Cambodian cuisine

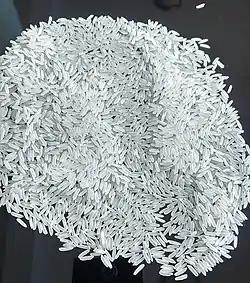
Cambodian aromatic long-grain rice, one of the best paddy rice varieties of Cambodia

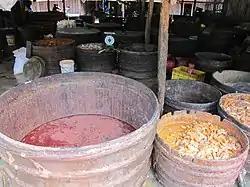
Metal containers with fermented seafood at the Prahok market in Battambang.

In the Khmer Empire, kitchens earthenware pots were used to cook rice, and sometimes an earthenware stove was used to make sauces. Hearths were formed by burying three stones in the ground and ladles were made from coconut shells. Pottery dishes imported from China or copperware were used for serving rice, while sauce containers were made from leaves. "Chiao" leaves were also used to make single use spoons for carrying liquid to the mouth.